Paul Douglas (musician)

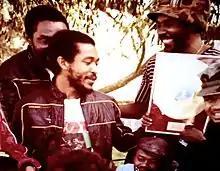
Paul Douglas accepting gold plaque in Australia 1982

While Douglas has maintained an active career as a studio musician for reggae, jazz, and funk artists since 1965, he has also been a member of several notable musical groups.